Link Top

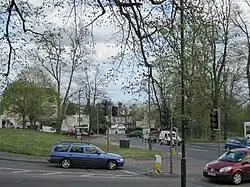
The main road junction at Link Top

Haile Selassie, Emperor of Ethiopia, lived in Malvern for a while after being forced out of Ethiopia by the Italian invasion in the late 1930s. During this time he attended services at Holy Trinity Church.